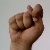
The image shows a hand gesture representing the letter 'T' in Indian Sign Language.